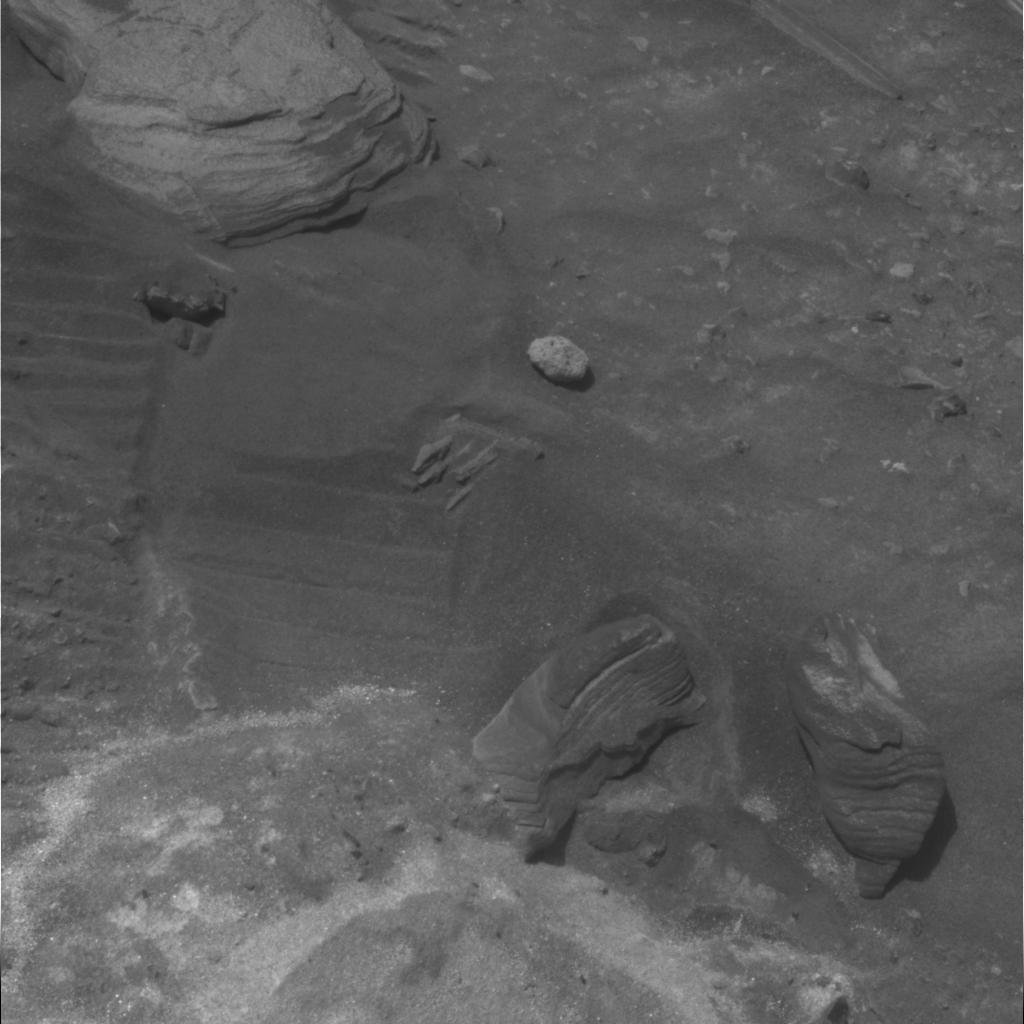
Surface features visible: Rover Tracks, Rock Outcrops, Clasts, Rock (Linear Features), Soil, Nearby Surface